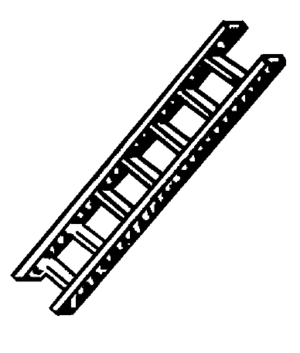
L'Inde dispose d'un système multipartite qui s'articule autour de quelques grands partis nationaux et une multitude de partis régionaux plus petits.